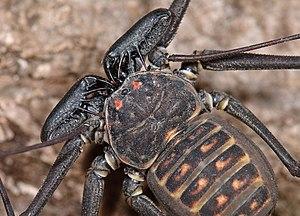
Phrynus whitei est une espèce d'amblypyges de la famille des Phrynidae.